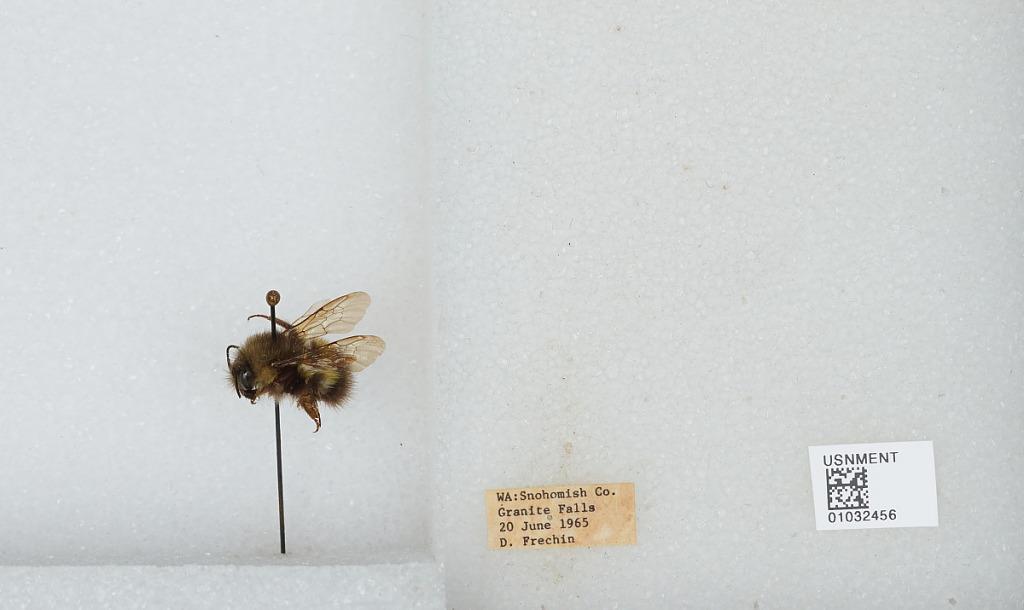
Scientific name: Bombus (Pyrobombus) sitkensis Nylander
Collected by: D. Frechin
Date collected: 1965-6-20
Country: United States
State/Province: Washington
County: Snohomish
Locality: Granite Falls
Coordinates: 48.0828, -121.97